Robbie Keane

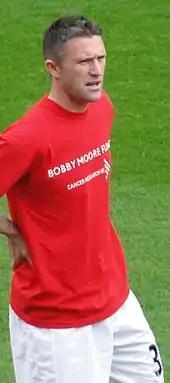
Keane warming up for West Ham United before a match against Aston Villa in April 2011

On 30 January 2011, Keane joined West Ham United on loan for the remainder of the season. Keane made his debut for West Ham on 2 February in a 3–1 victory over Blackpool at Bloomfield Road, scoring his first goal in the process. West Ham had an option to extend the deal by two years if they avoided relegation from the Premier League. However, in May 2011 West Ham were relegated and Keane returned to Tottenham.